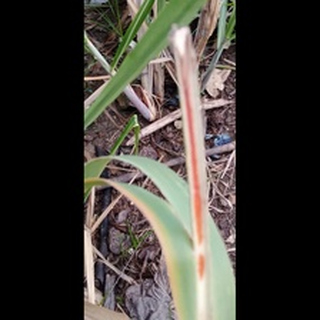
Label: sugarcane_red_rot